Blast furnace

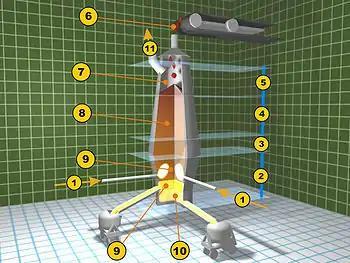
Blast furnace diagram

Stone wool or rock wool is a spun mineral fibre used as an insulation product and in hydroponics. It is manufactured in a blast furnace fed with diabase rock which contains very low levels of metal oxides. The resultant slag is drawn off and spun to form the rock wool product. Very small amounts of metals are also produced which are an unwanted by-product.